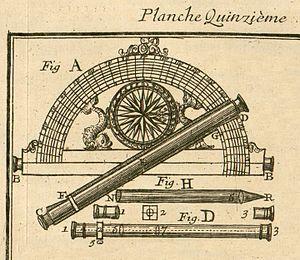
Graphomètre à deux lunettes
Le graphomètre est un ancien instrument de mesure angulaire. Monté sur rotule, il permet de relever des angles entre objets situés dans un même plan. C'est un instrument de géodésie et de topographie.
La carte de Cassini ou carte de l'Académie est la première carte topographique et géométrique établie à l'échelle du royaume de France dans son ensemble. Il serait plus approprié de parler de carte des Cassini, car elle a été dressée par la famille Cassini, principalement César-François Cassini et son fils Jean-Dominique Cassini au XVIIIᵉ siècle.